2008–09 Australian bushfire season

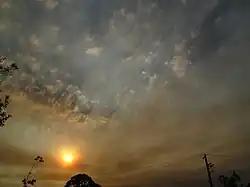
Smoke from the southern Dandenongs and Daylesford fires over Melbourne on 23 February

On 23 February fire broke out near Mundijong, which threatened 40 houses and burnt 18 hectares. It was contained in five hours.